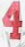
Number: 4